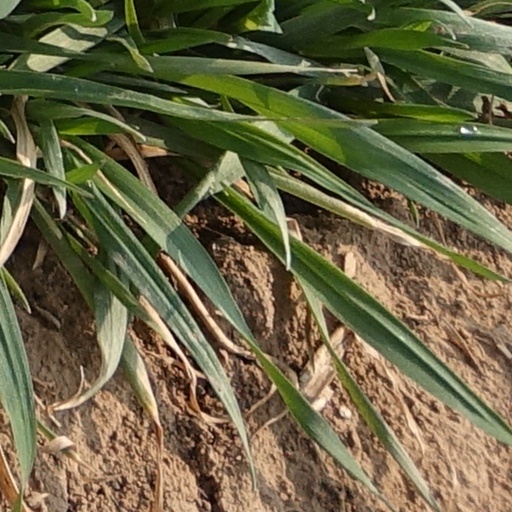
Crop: wheat